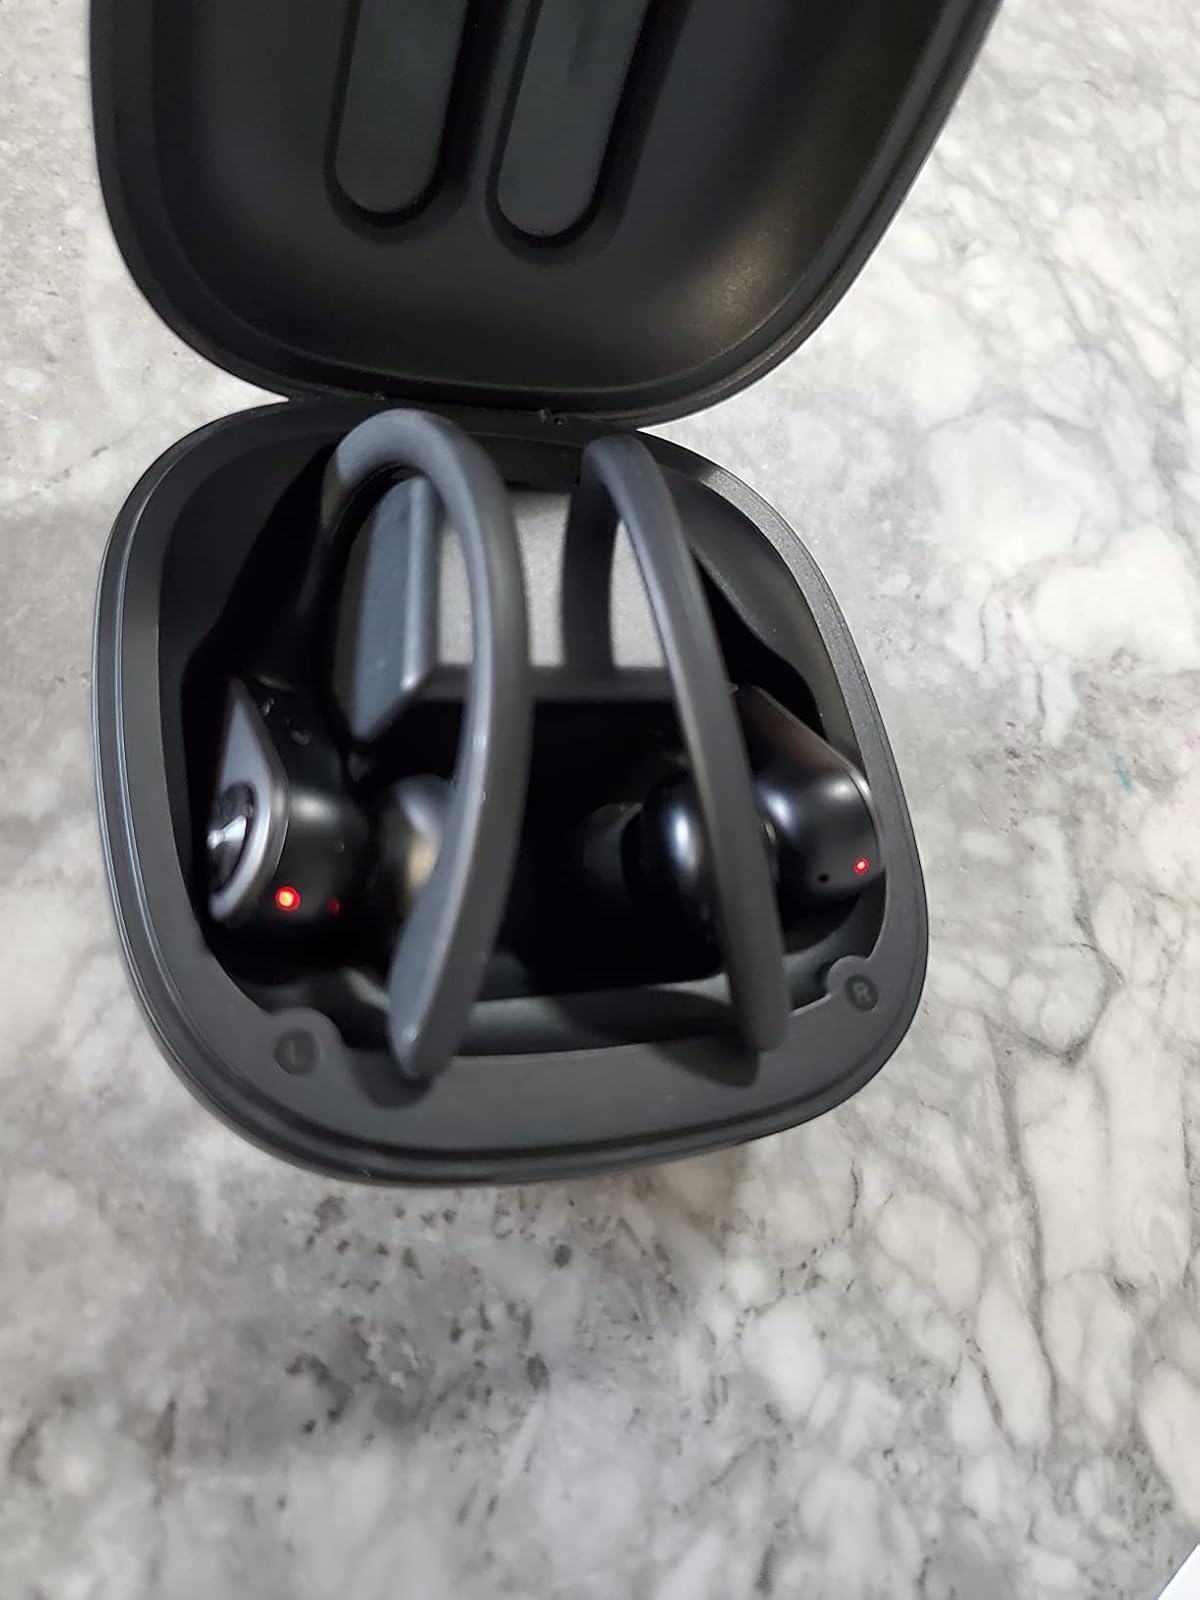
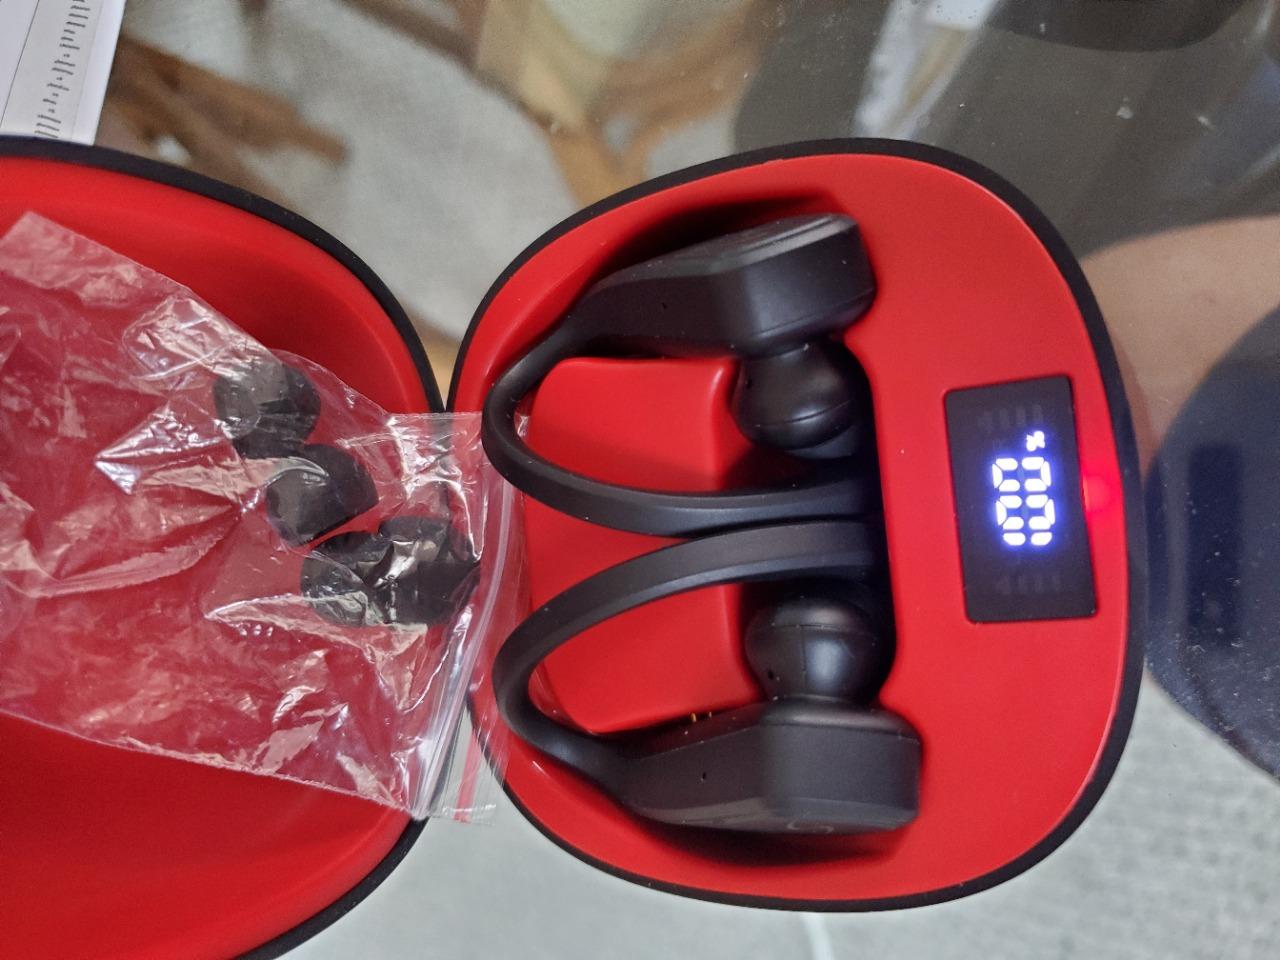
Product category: earbuds
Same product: no